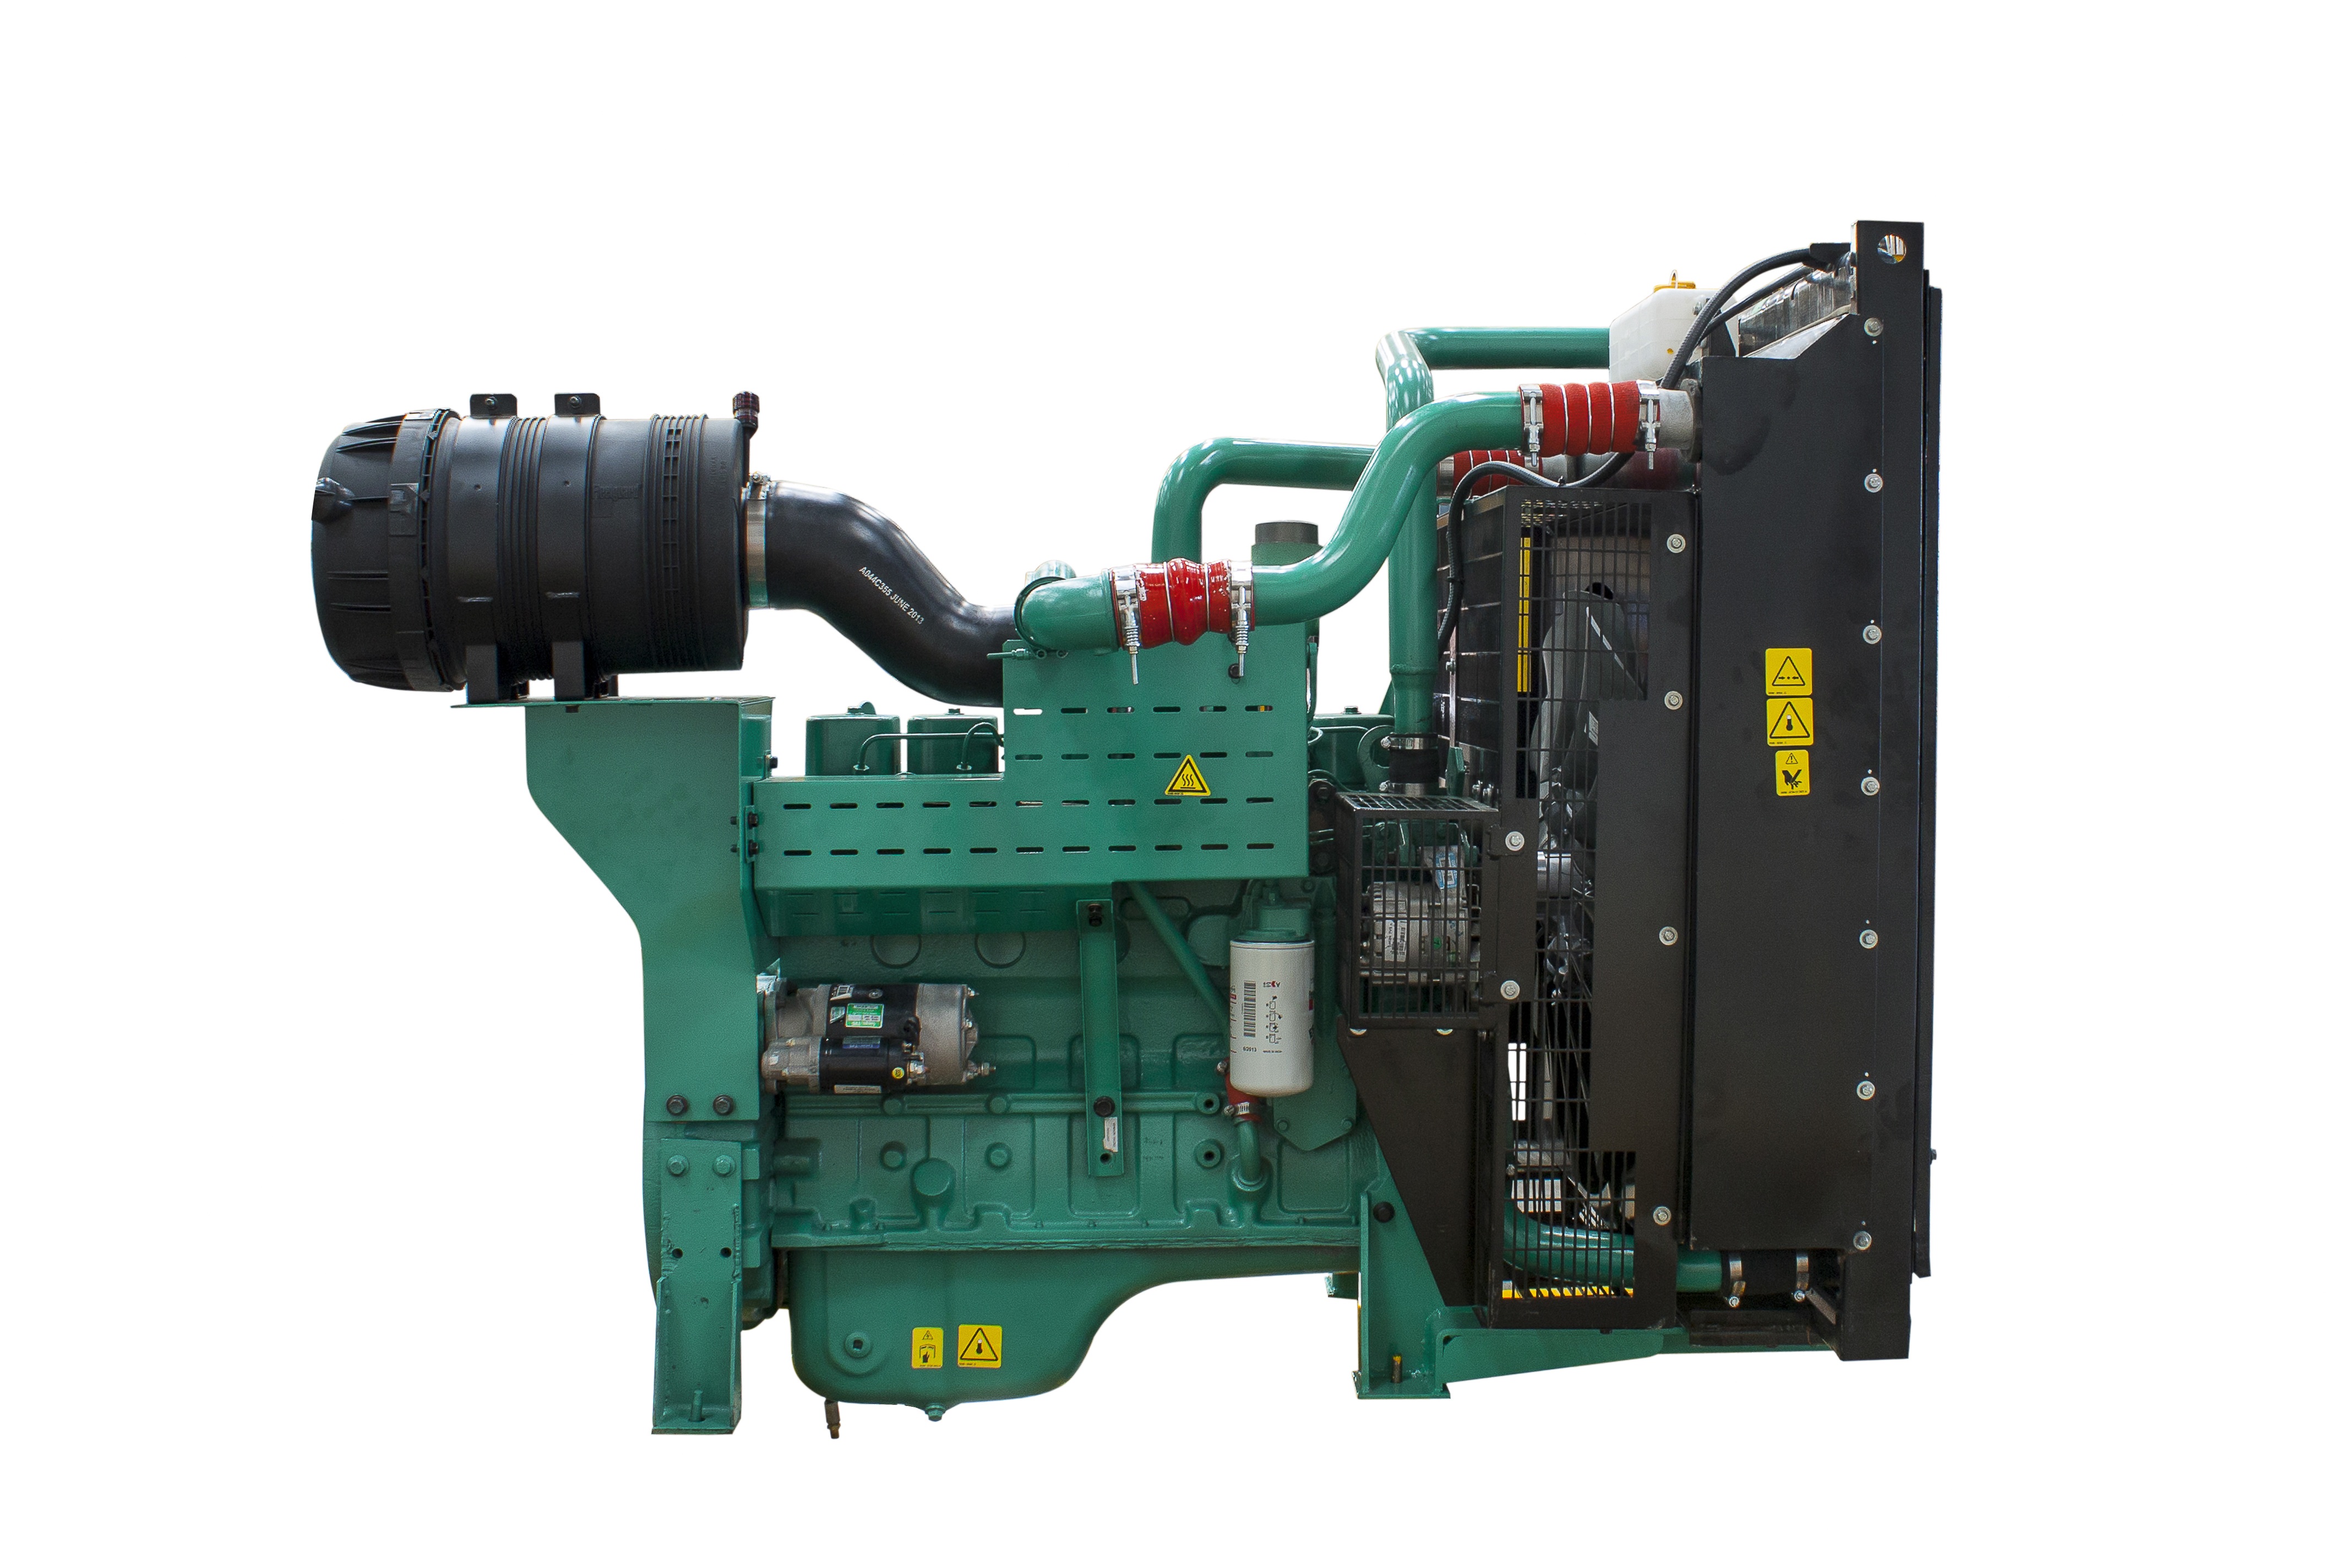
equipment, metal, industrial, machine, machinery, factory, industry, energy, manufacturing, product, power, engineering, mechanical, engine, heavy, generation, machine tool